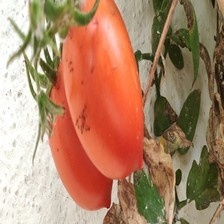
Label: tomato